The Soap Opera Encyclopedia (Waggett book)

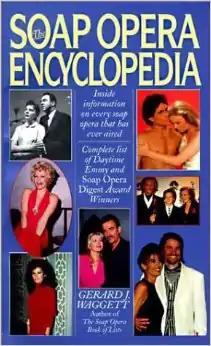
US 1st edition cover

The Soap Opera Encyclopedia is a 1997 reference book by Gerard J. Waggett which assembles comprehensive information about American daytime soap operas.